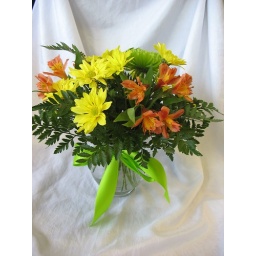
Mix of flowers in an ivy bowl including: Orange Alstroemeria, Yellow Daisy Poms and Green Fuji Mums